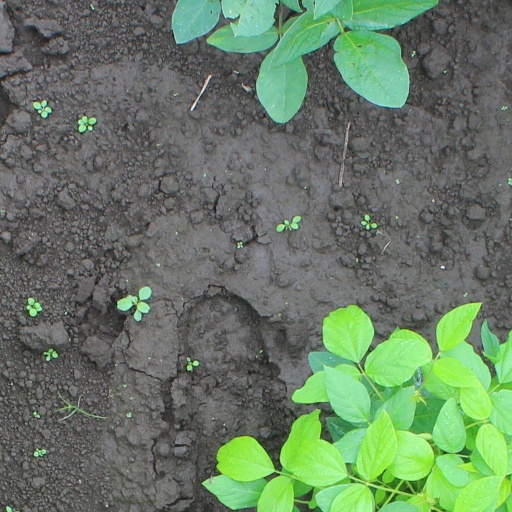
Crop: soybean